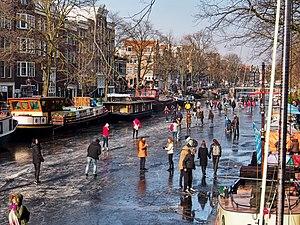
Amsterdam est la capitale des Pays-Bas, bien que le gouvernement ainsi que la plupart des institutions nationales siègent à La Haye. Sur la base des chiffres de l'année 2017, la commune d'Amsterdam compte plus de 850 000 habitants, appelés Amstellodamois, ce qui en fait la commune néerlandaise la plus peuplée. Elle est située au cœur de la région d'Amsterdam, regroupant environ 1 350 000 habitants. L'aire urbaine, qui rassemble plus de 2 400 000 résidents fait elle-même partie d'une conurbation appelée Randstad qui compte 7 100 000 habitants. La ville est la plus grande de Hollande-Septentrionale, mais n'est cependant pas le chef-lieu de la province, ce dernier étant Haarlem, situé à 19 kilomètres à l'ouest d'Amsterdam.